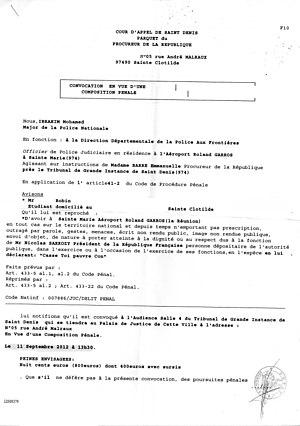
Convocation composition pénale (800€ d'amende dont 400 avec sursis) pour outrage au Président de la République. Cour d'Appel de Saint Denis, La Réunion (974).
« Casse-toi, pauv' con ! » est une phrase prononcée par Nicolas Sarkozy, alors en fonction de président de la République française, en réponse à une personne refusant sa poignée de main et lui ayant déclaré : « Ah non, touche-moi pas ! Tu me salis ! ». Prononcée lors de sa visite officielle au Salon de l'agriculture le 23 février 2008, cette réplique est rapidement devenue célèbre grâce à la reproduction de l'enregistrement vidéo et à sa diffusion par Internet.